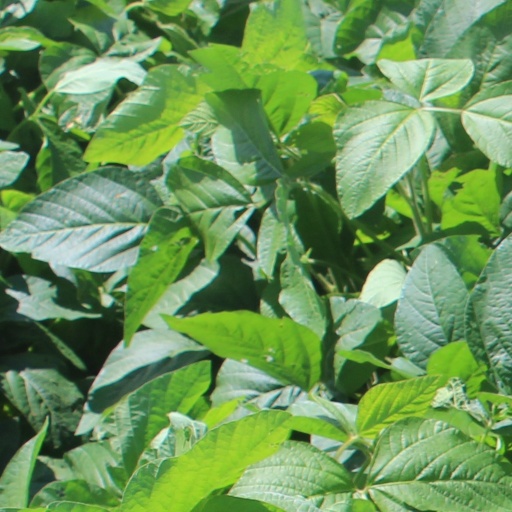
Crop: soybean